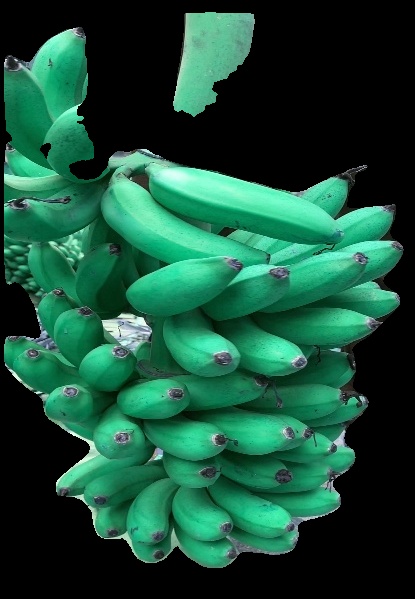
Variety: rasbale
Grade: grade1